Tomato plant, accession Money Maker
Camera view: vertical (180 deg); turntable rotation: 240 degrees
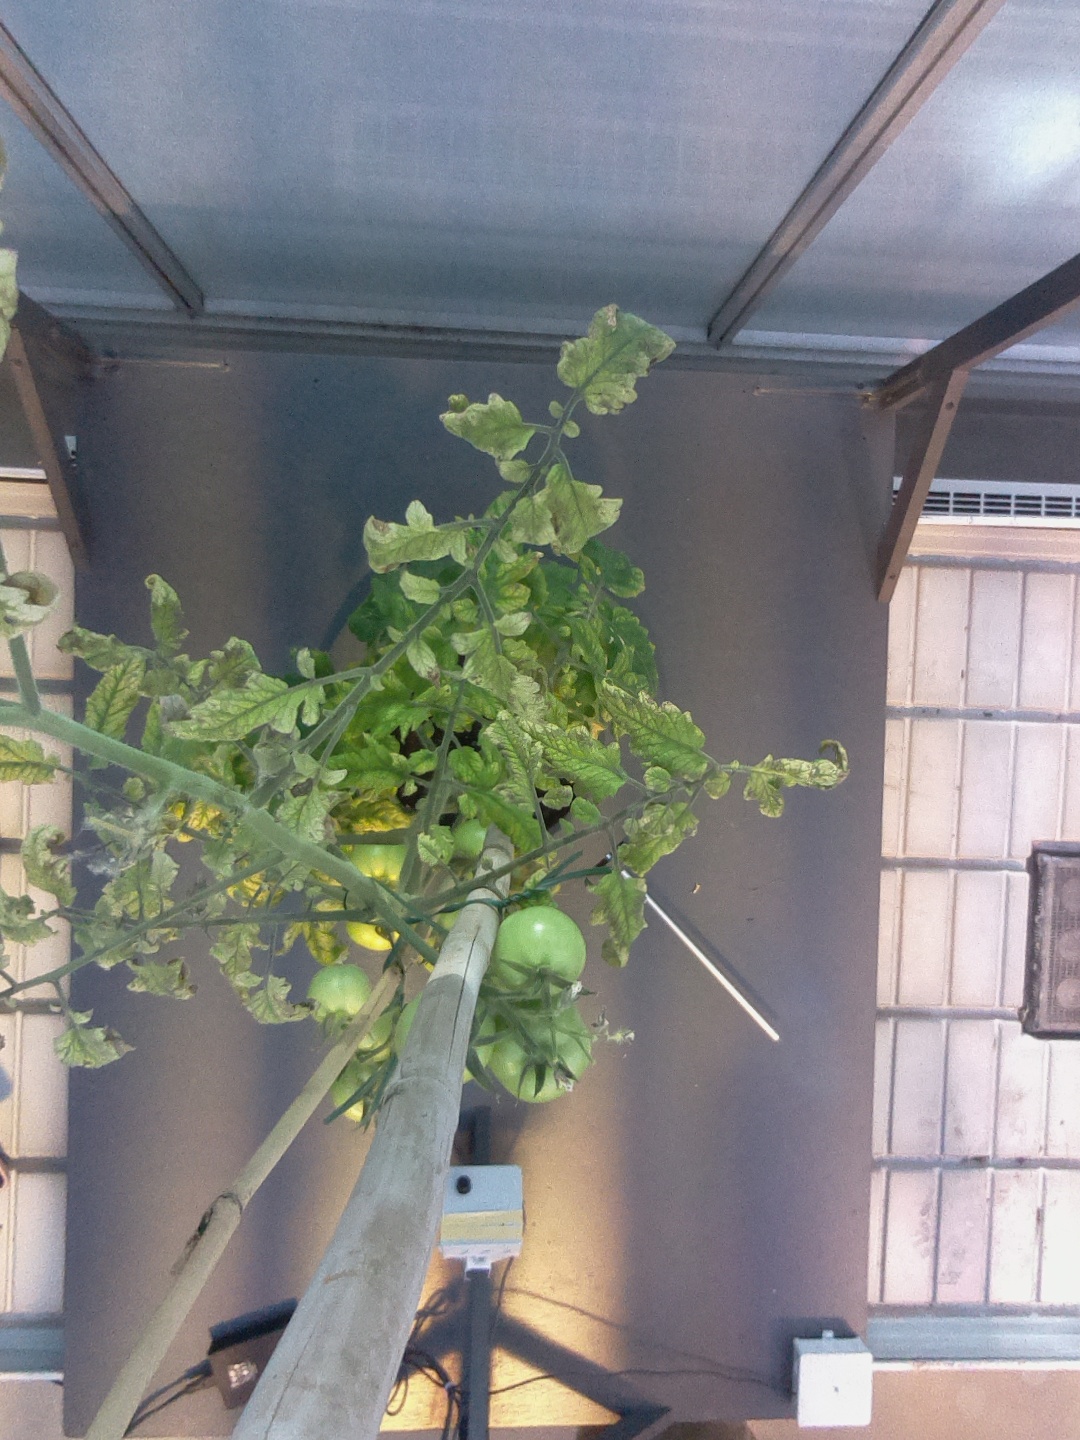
BBCH growth stage 76: 60%-70% of final fruit size